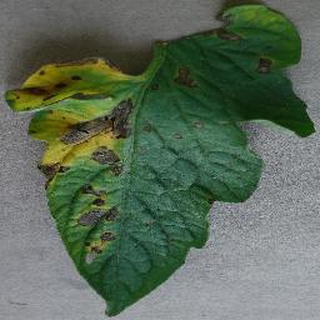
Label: tomato_early_blight